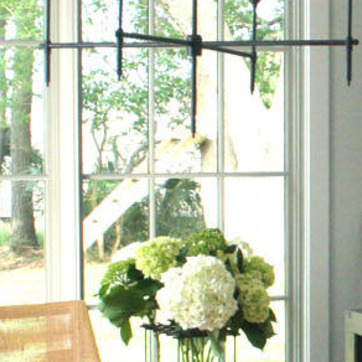
Material: glass